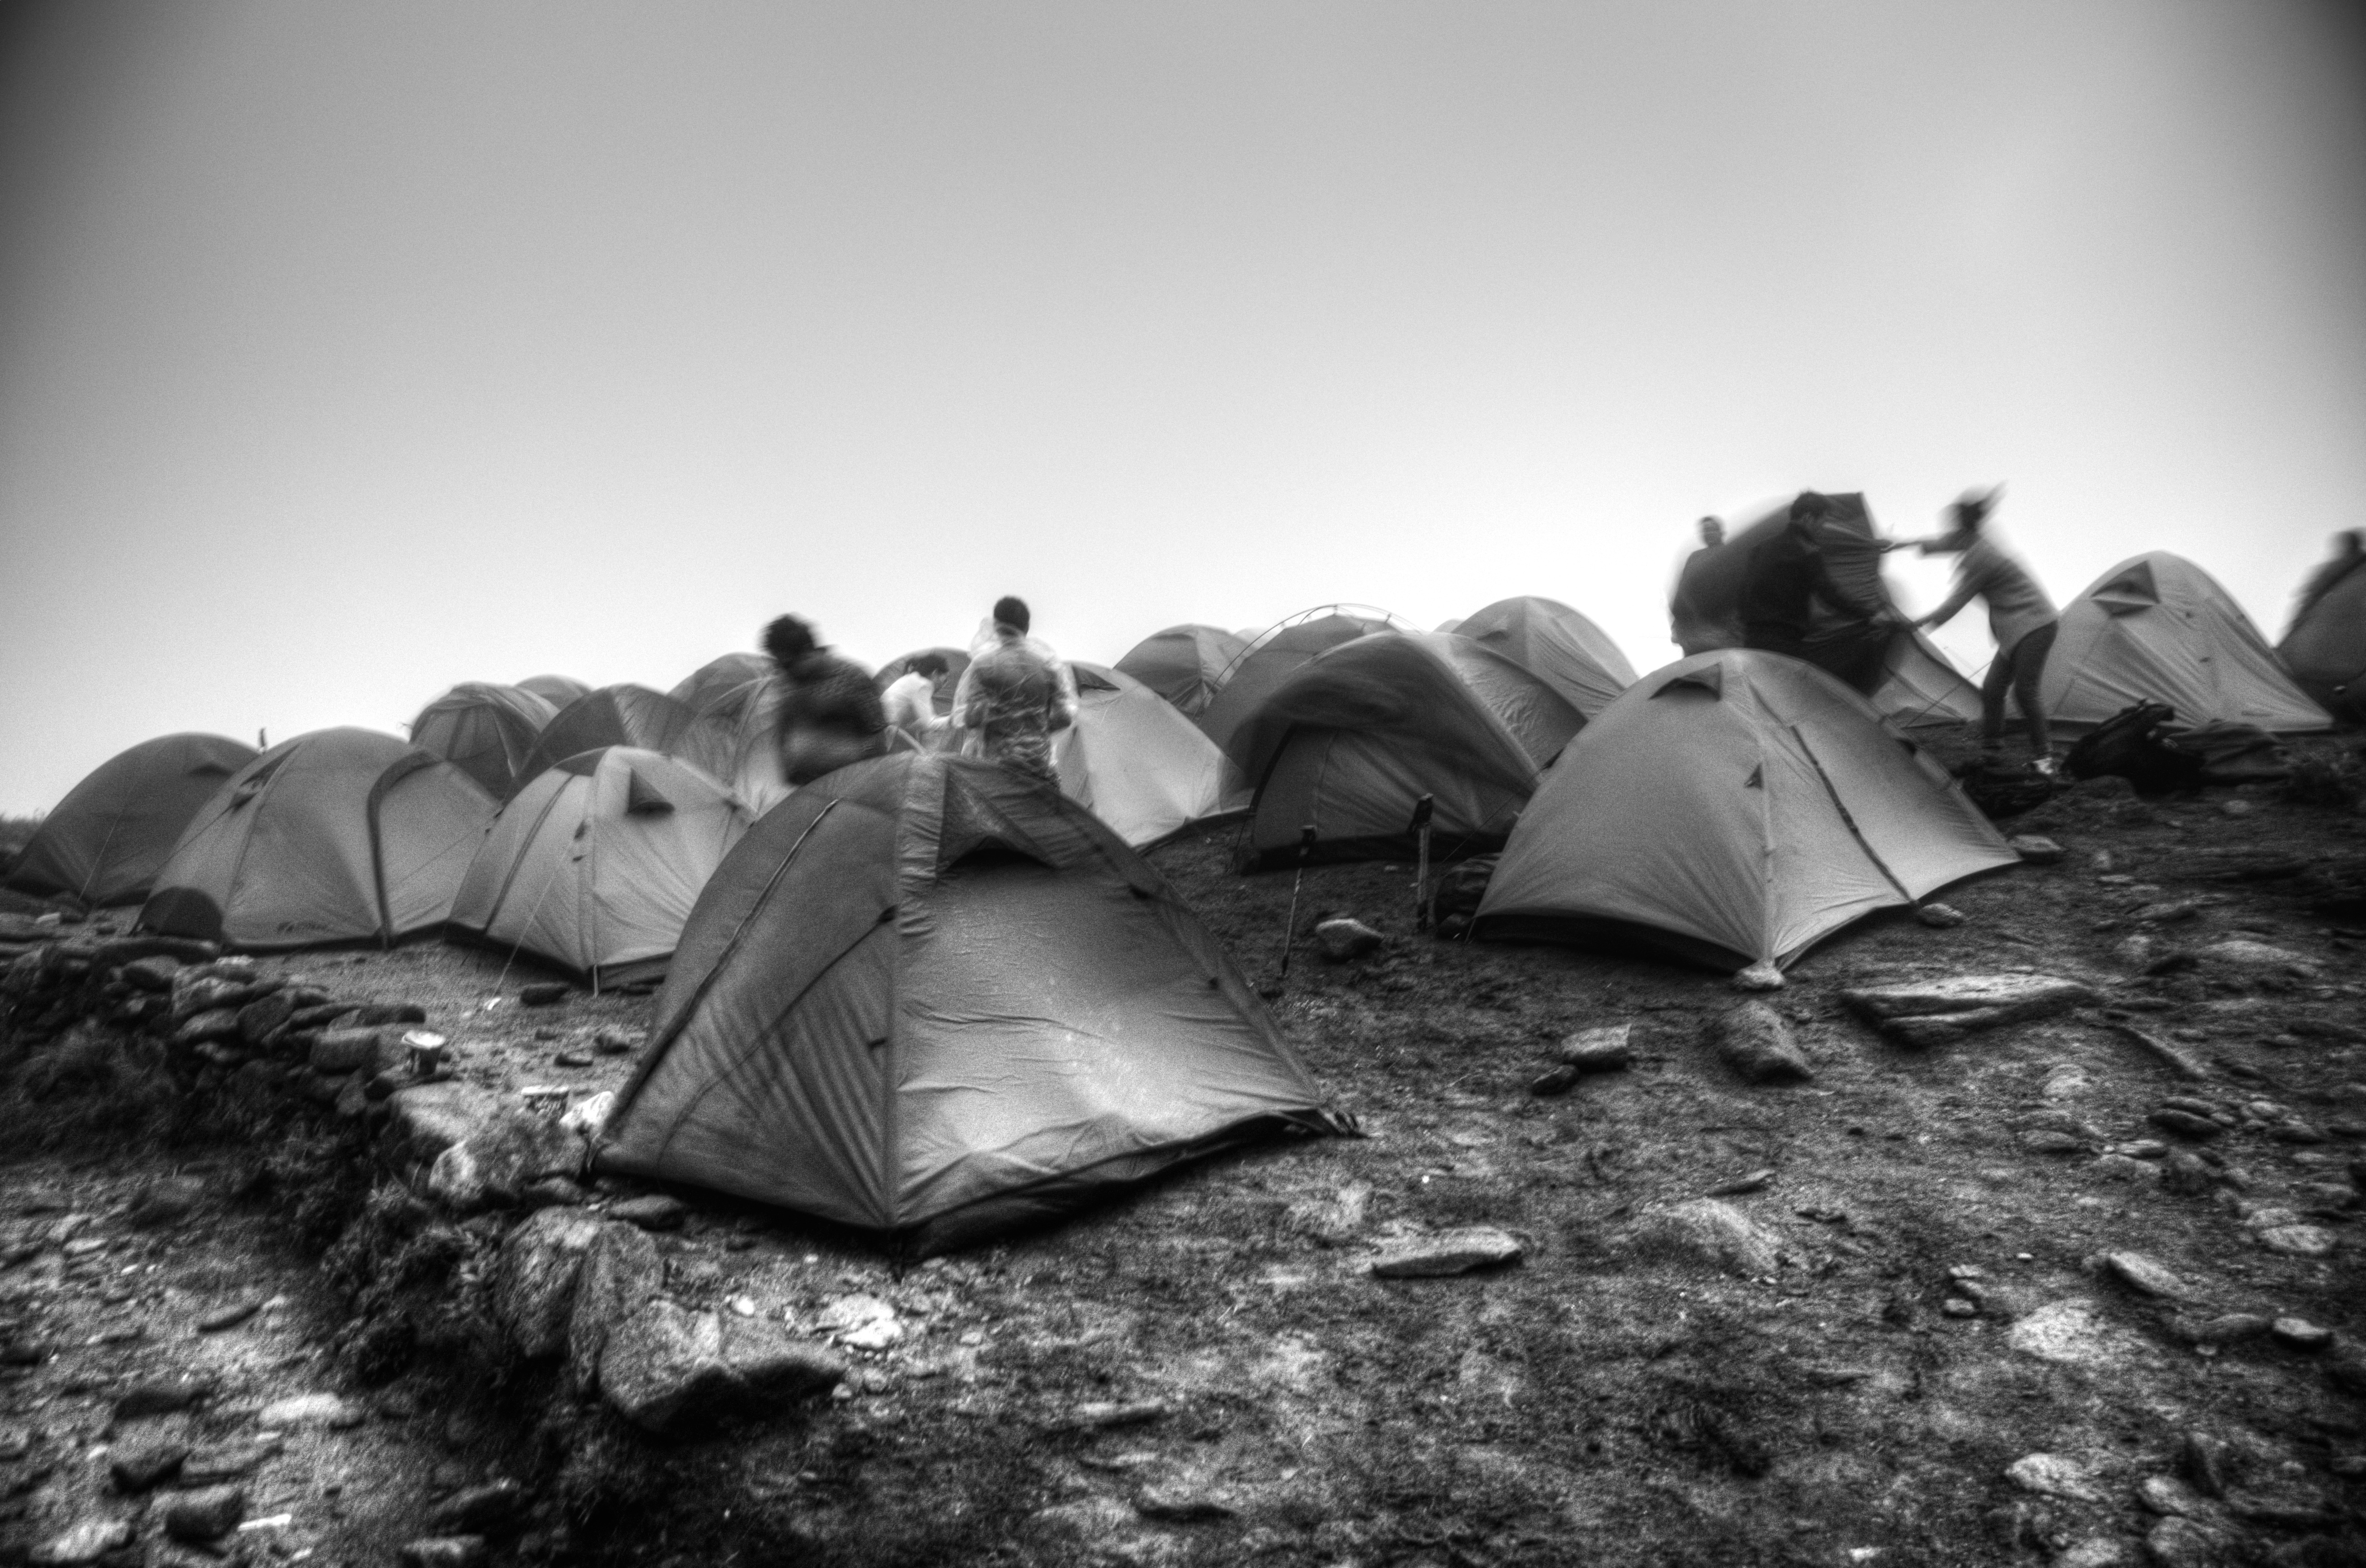
rock, black and white, white, photography, darkness, black, monochrome, tent, photograph, image, cloudy day, wugongshan, monochrome photography